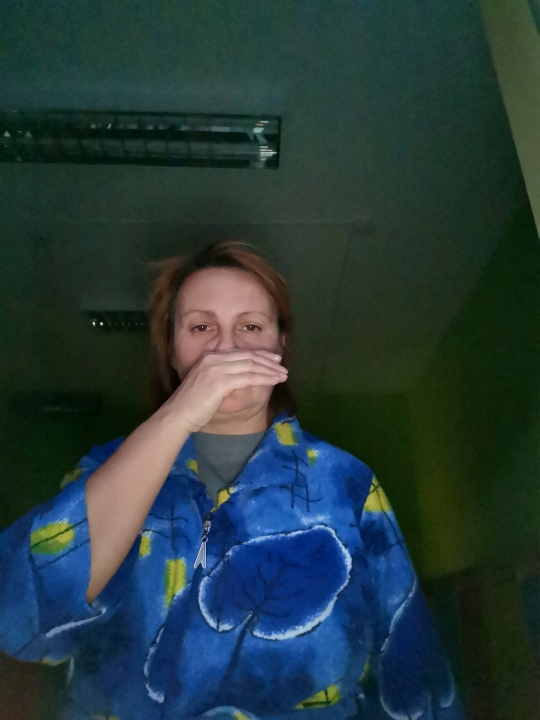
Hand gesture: no_gesture